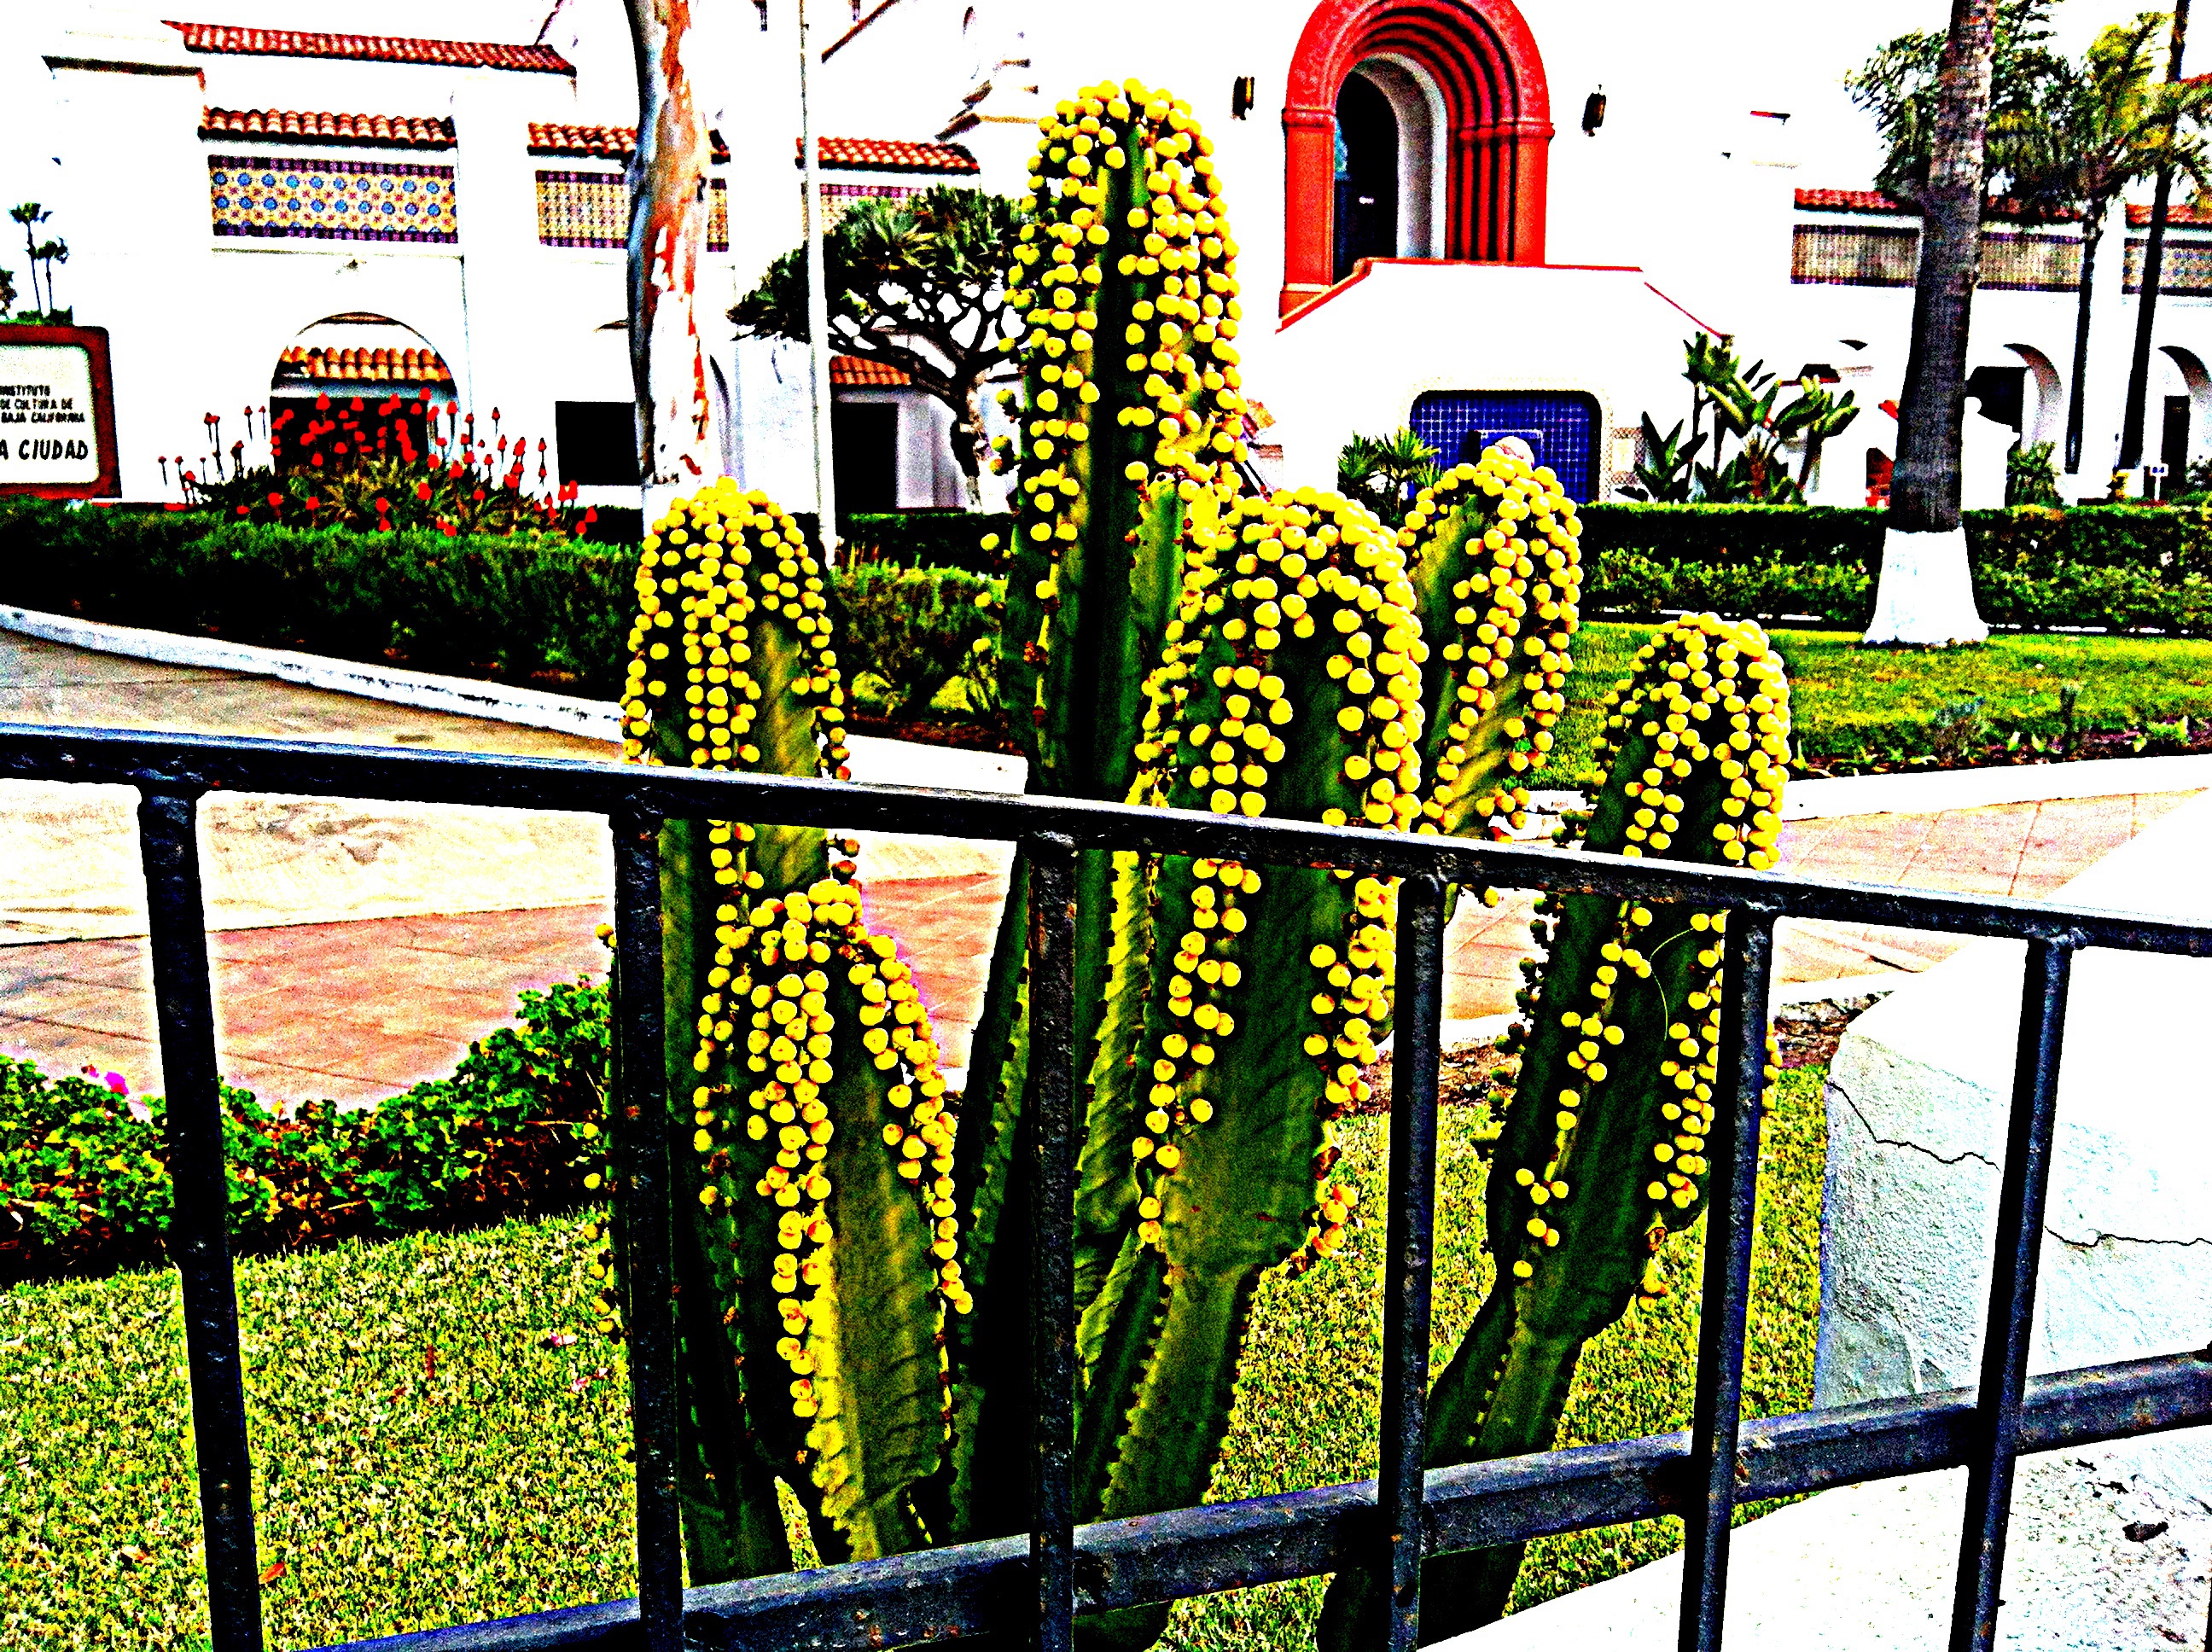
fence, playground, outdoor structure, home fencing